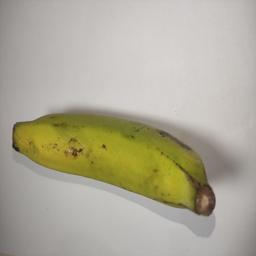
Banana variety: Sagor Kola